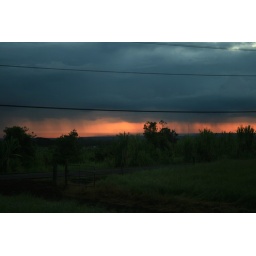
Rain curtains from the house at dawn over the Pacific.